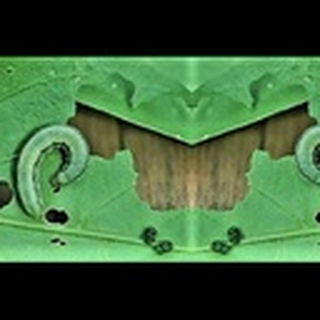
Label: cotton_army_worm